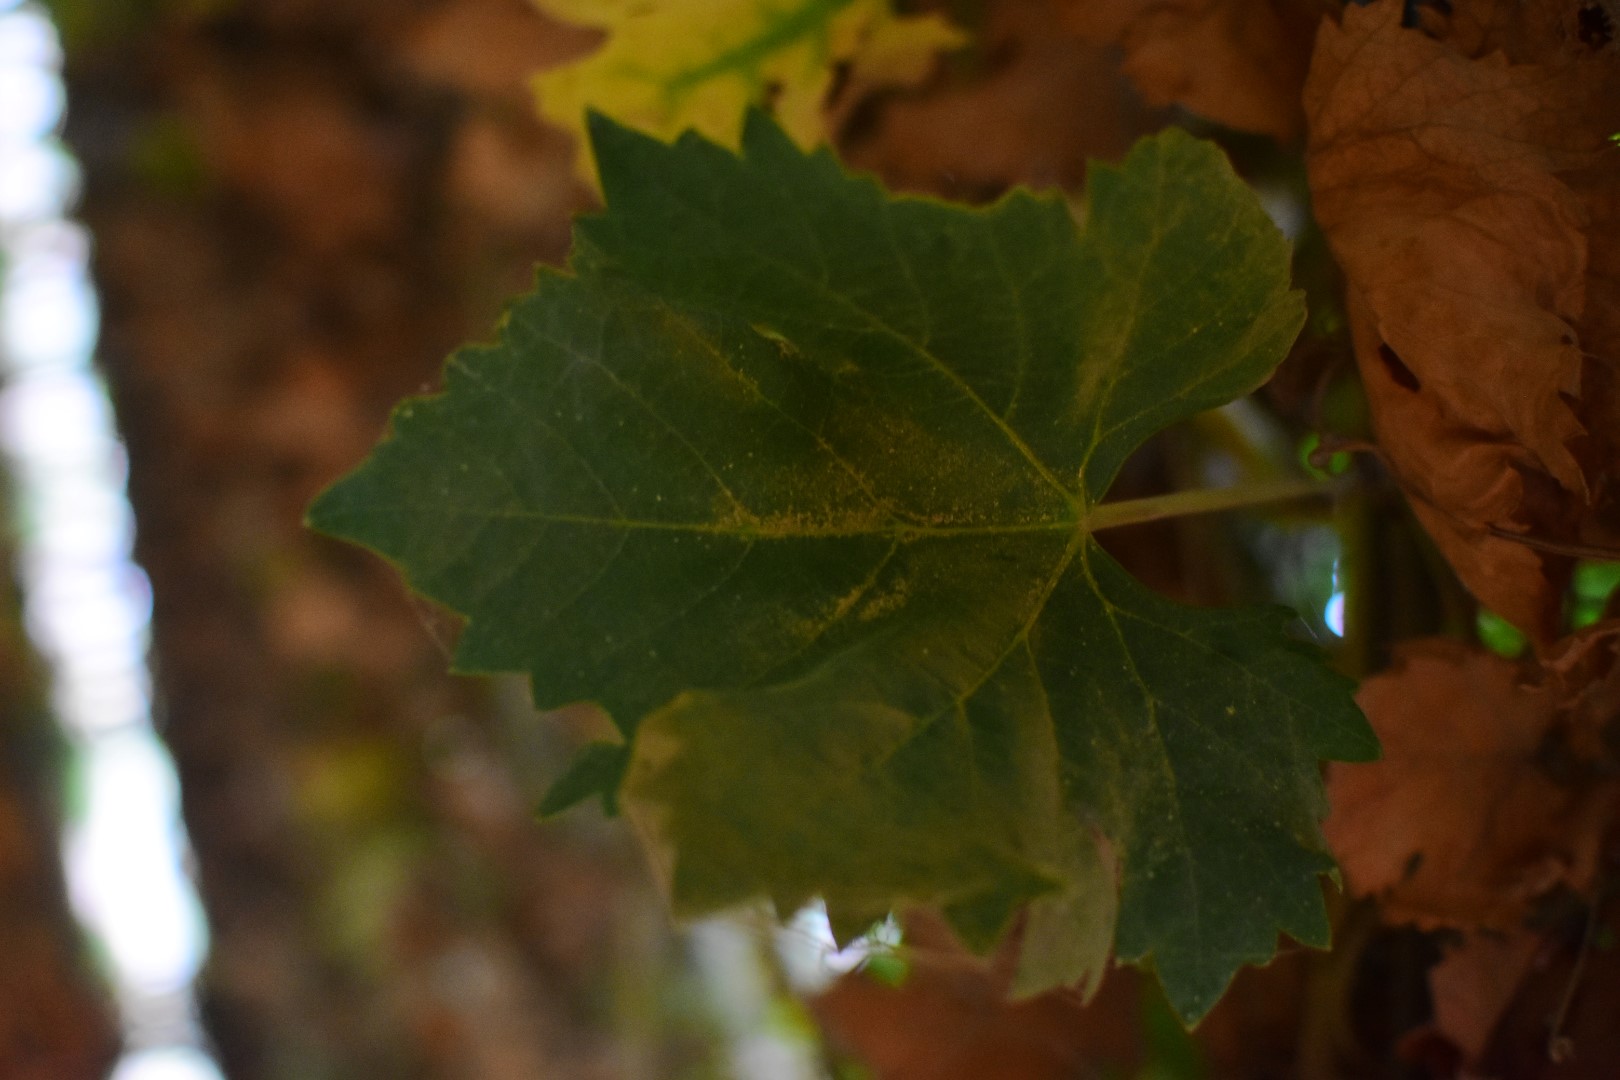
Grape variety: Aswud Balad